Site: brandenburg
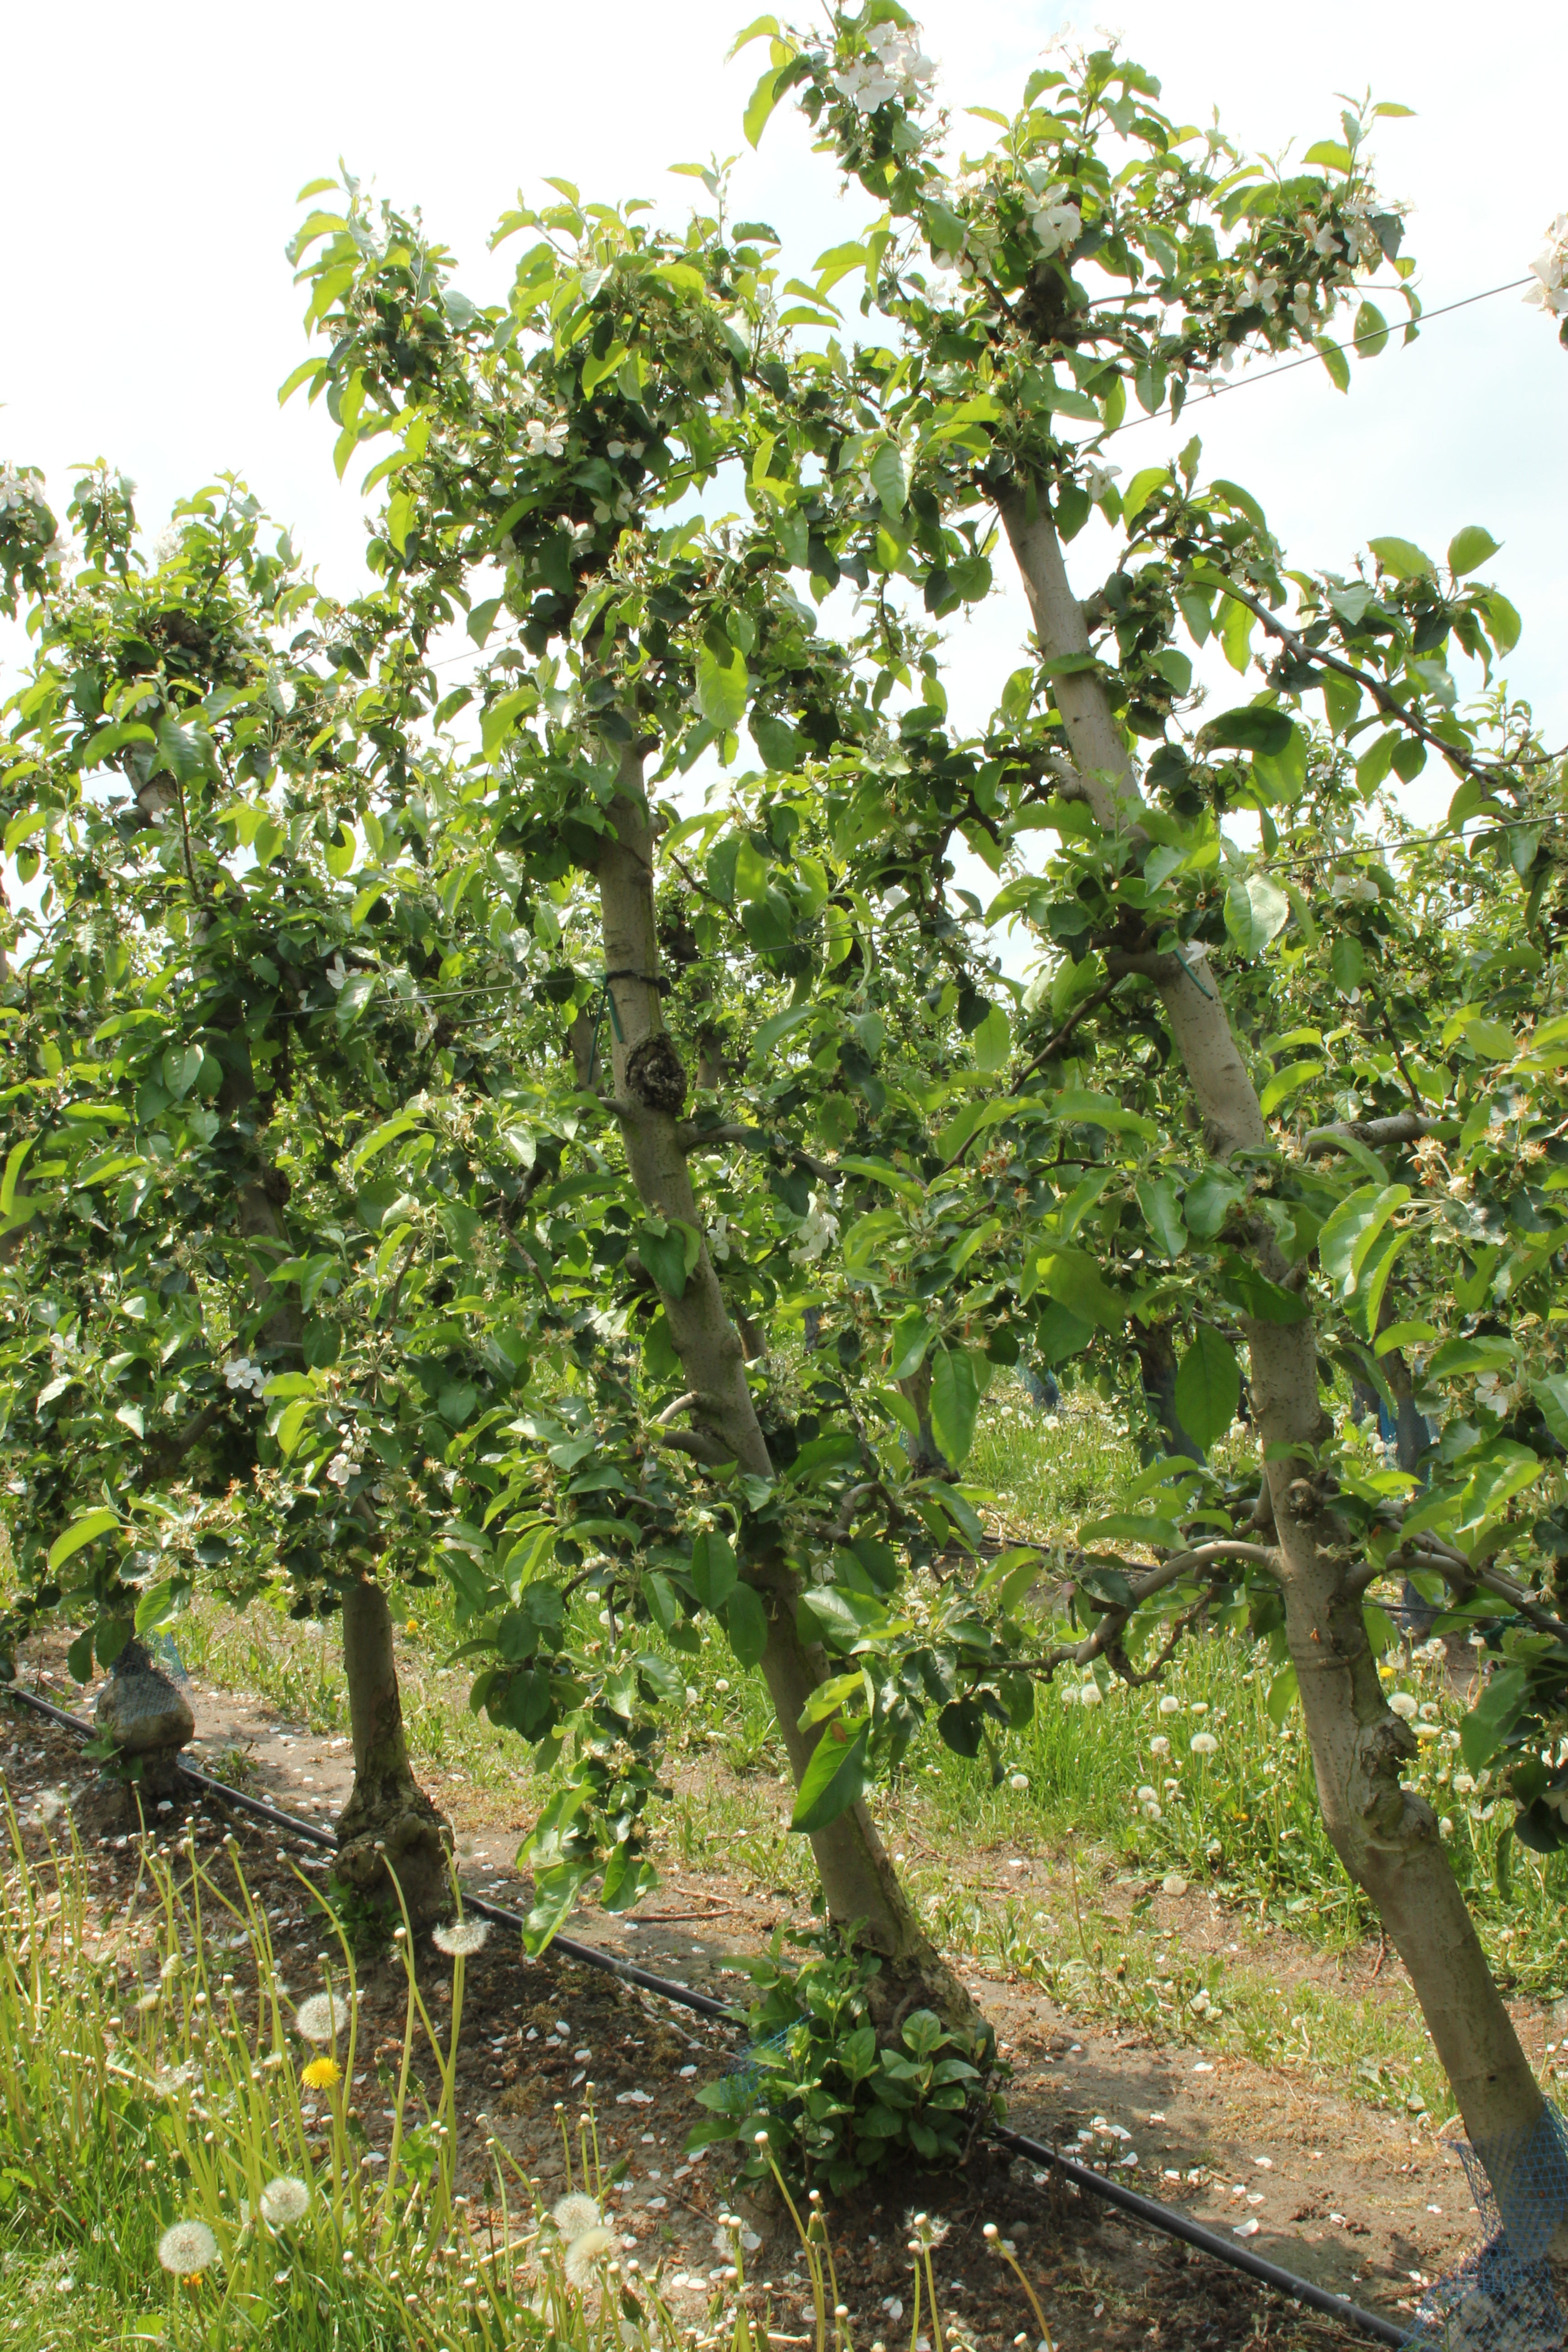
Growth stage (BBCH 67): Flowering